Hamstead Colliery

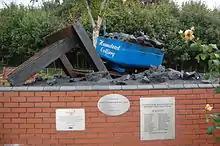
The memorial in September 2014

The Hamstead Miners Memorial Trust, a registered charity (number 1098711) exists to record and commemorate the mine and those who worked there. The trust erected, and maintains, a memorial on the junction of Hamstead Road and Old Walsall Road, near the former pithead. Erected in 2008, on the centenary of the disaster, it comprises a derailed tramway wagon full of coal, with a buffer-stop, and commemorative plaques.